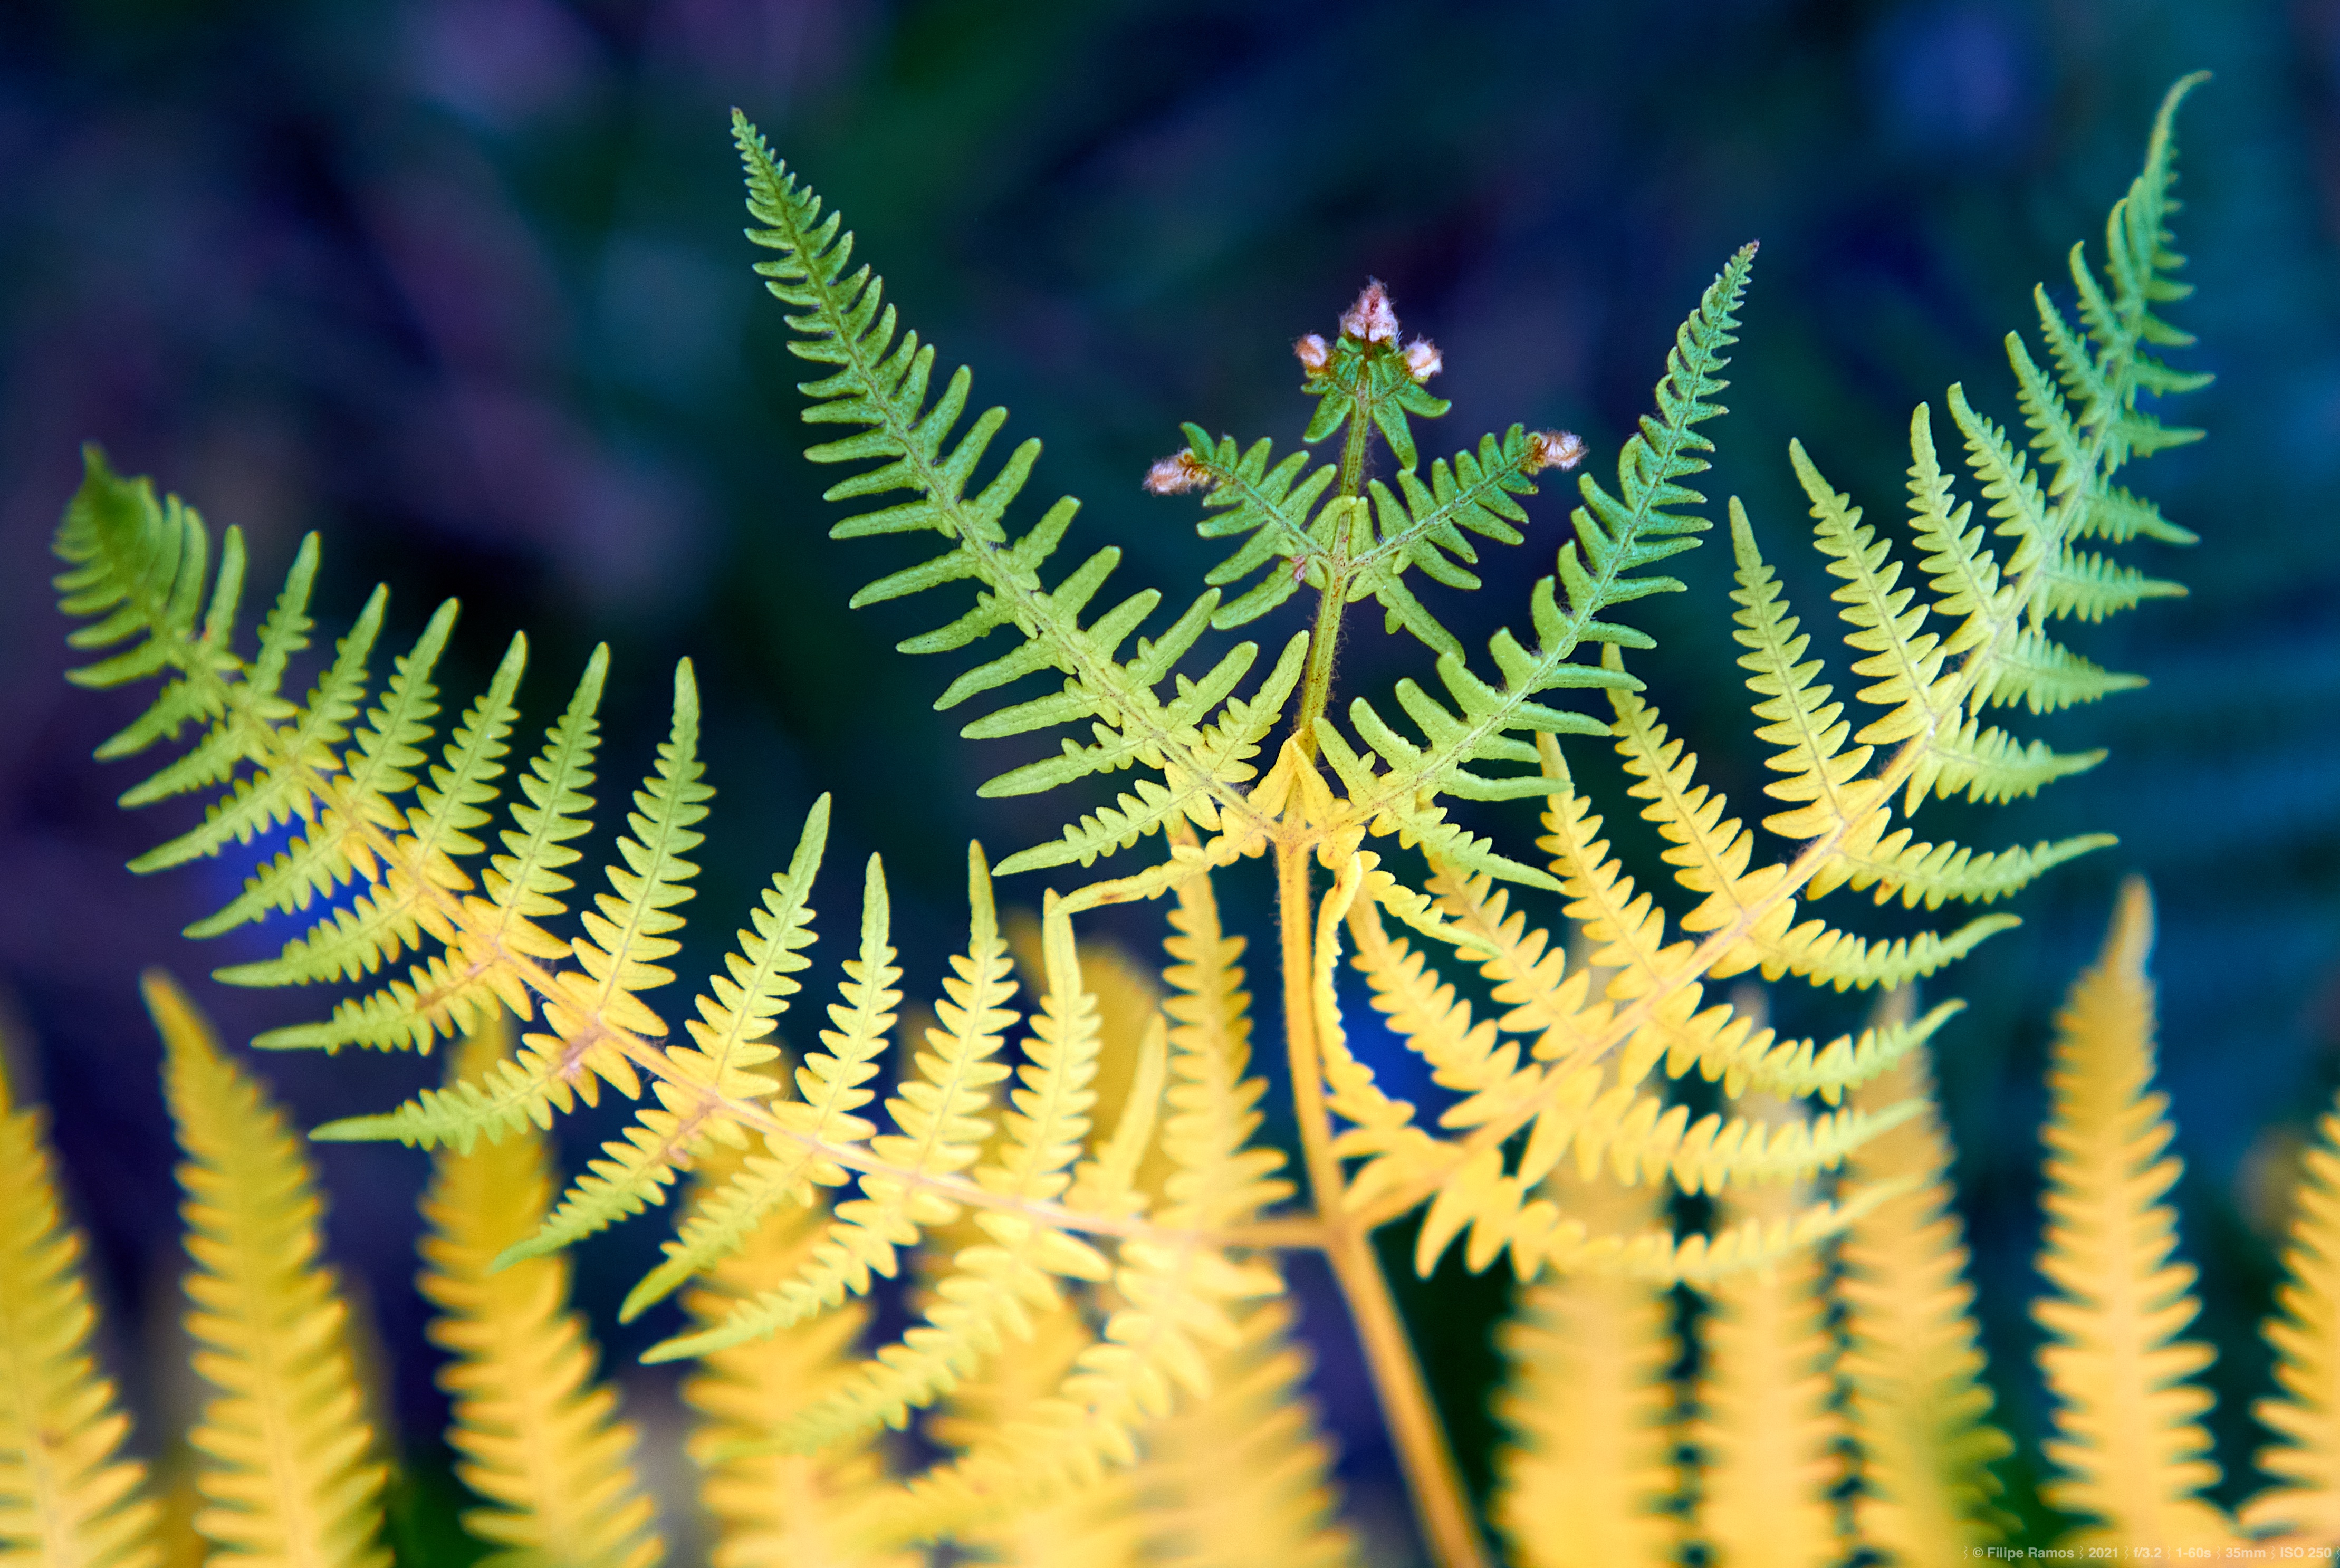
natural, plant, leaf, botany, branch, natural landscape, terrestrial plant, organism, vegetation, tree, flowering plant, landscape, electric blue, close up, trunk, fern, temperate broadleaf and mixed forest, forest, ferns and horsetails, ostrich fern, grass, conifer, macro photography, symmetry, jungle, flower, valdivian temperate rain forest, tropical and subtropical coniferous forests, temperate coniferous forest, plant stem, Northern hardwood forest, old growth forest, pine family, woodland, vascular plant, annual plant, fir, art, twig, caesalpinia, Gnetae, pine